Black, Starr & Frost

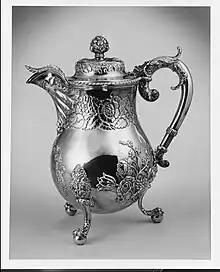
Ewer pitcher designed by Frederick Marquand. 1827. On display at Metropolitan Museum of Art.

Marquand and Co. was founded in 1804 by Connecticut silversmith Isaac Marquand. In 1820, Isaac's son Frederick moved to Savannah, Georgia with his cousin, Josiah Penfield, to open their own silversmith trade. However, the two left Savannah in 1824, with Frederick taking over the flourishing Marquand and Co. from his father. The company was headquartered at 166 Broadway, and over time became regarded as "the principal jewelers in the country," as stated in the obituary of Tiffany and Co. secretary Edward C. Moore.